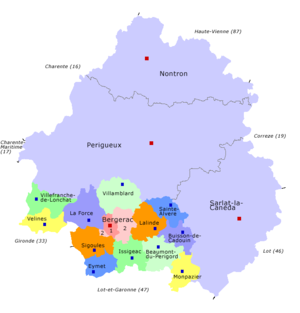
L'arrondissement de Bergerac est une division administrative française, située dans le département de la Dordogne, en région Nouvelle-Aquitaine.